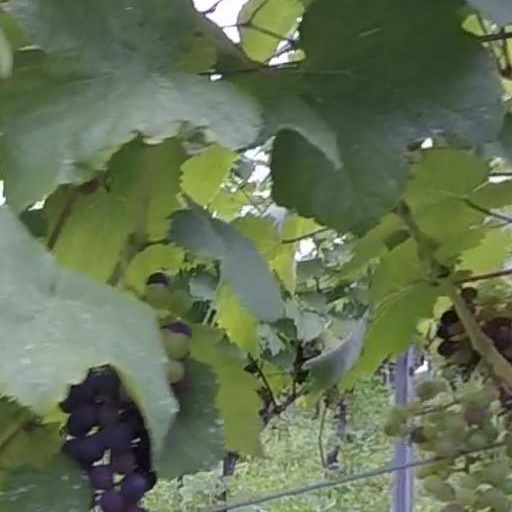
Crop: grape